José Quiñones Gonzales

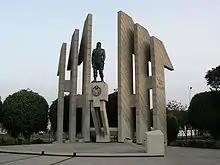
Monument in San Isidro, Lima

Following his death, Quiñones was promoted to the rank of Air Force Captain and he was declared a national hero by law on May 10, 1966. Named in his honour is the FAP Captain José Abelardo Quiñones González International Airport near his town of birth in Chiclayo. When the new currency of Peru was introduced in 1991, Gonzales appeared on the 10 sol Banknote. He was also the subject of the banknote of 500 soles de oro issued in 1976.